RS-232

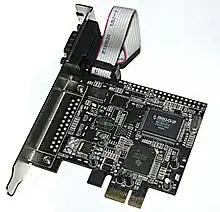
PCI Express x1 card with one RS-232 port on a nine-pin connector

In the book "PC 97 Hardware Design Guide", Microsoft deprecated support for the RS-232 compatible serial port of the original IBM PC design. Today, RS-232 has mostly been replaced in personal computers by USB for local communications. Advantages compared to RS-232 are that USB is faster, uses lower voltages, and has connectors that are simpler to connect and use. Disadvantages of USB compared to RS-232 are that USB is far less immune to electromagnetic interference (EMI) and that maximum cable length defined by standards is much shorter (15 meters for RS-232 versus 3–5 meters for USB, depending on the USB version and use of active cables). RS-232 cable lengths of 2000 meters are possible with appropriate line drivers.